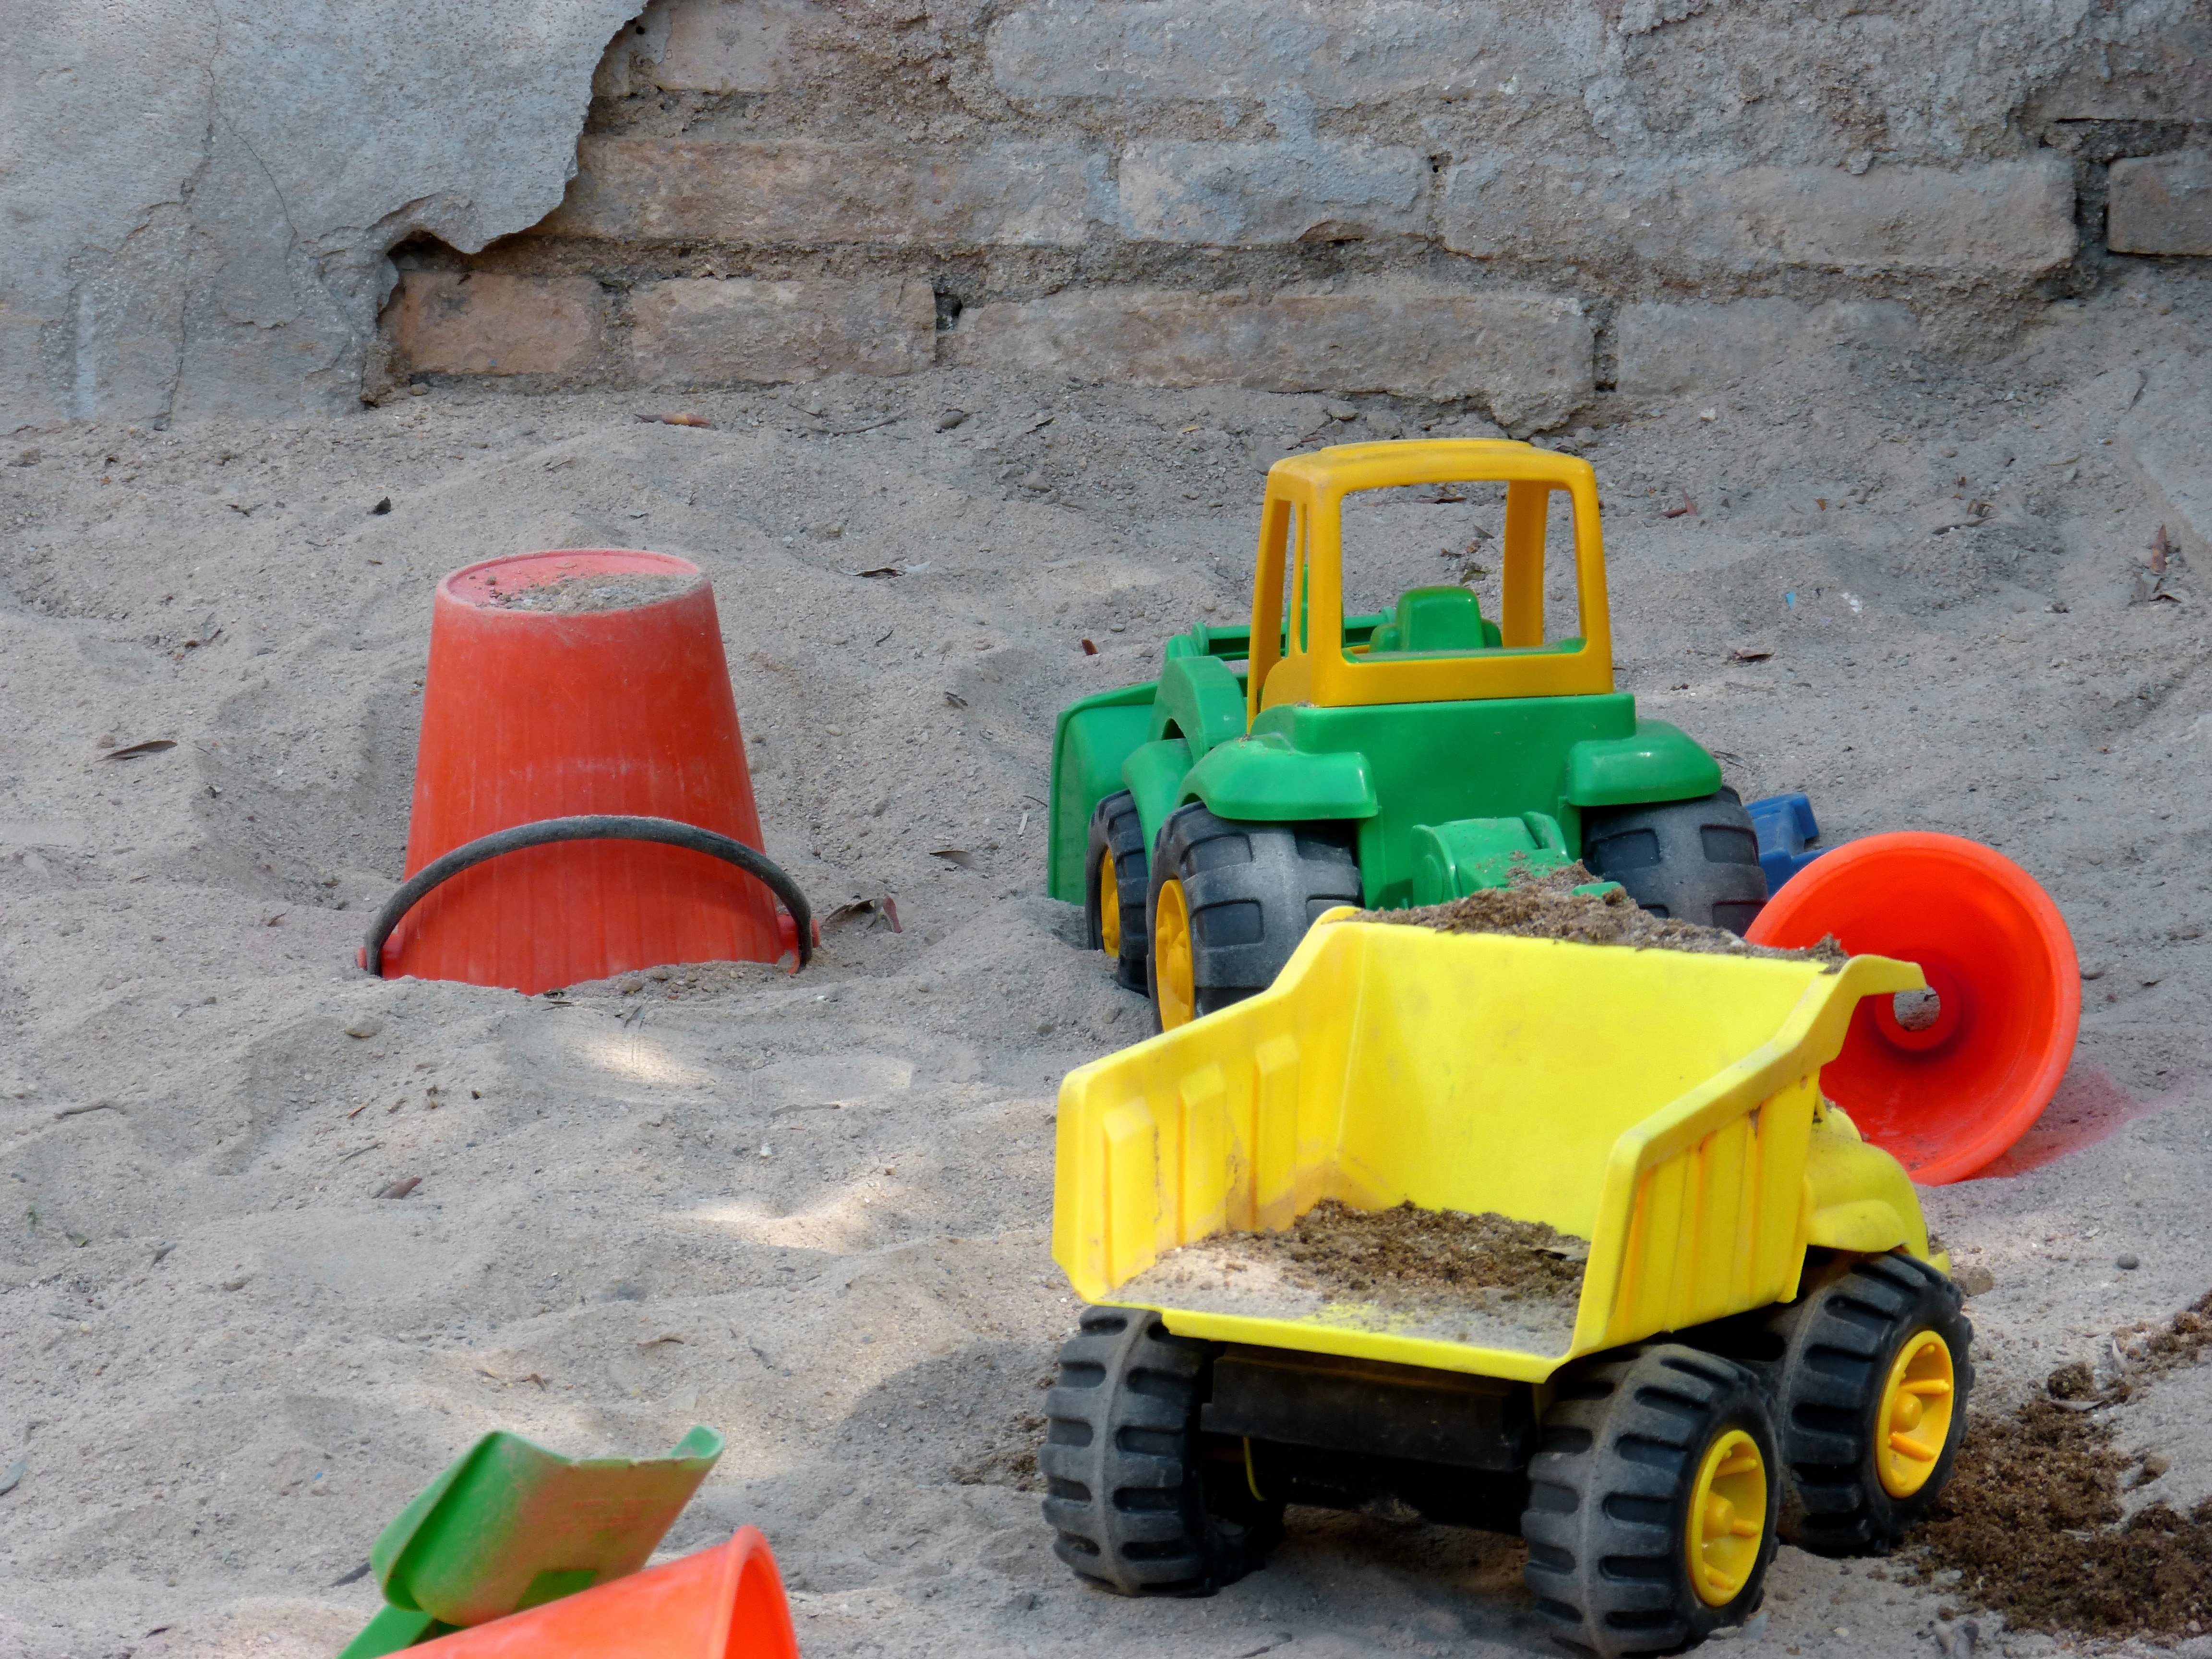
sand, tractor, play, asphalt, vehicle, cube, sandbox, construction equipment, children's games